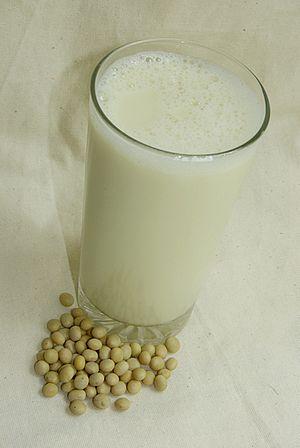
La graine de soja est une graine oléoprotéagineuse, comestible, produite par le soja, une plante annuelle originaire d’Asie orientale, nommée Glycine max Merr., de la famille des Fabaceae.